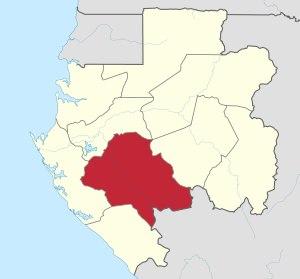
Les Varamas sont un peuple d'Afrique centrale, surtout présent dans le sud-ouest du Gabon, le long de la rivière Rembo Ndogo et en amont de la rivière Douigny dans la province de la Ngounié plus précisément dans le département de la Mougalaba.